Risimina Glacier

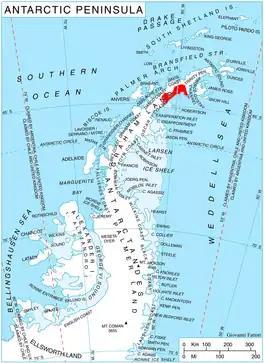
Location of Nordenskjöld Coast.

Risimina Glacier is the 10 km long and 4.5 km wide glacier in Lovech Heights on Nordenskjöld Coast in Graham Land, Antarctica situated south of Zlokuchene Glacier and north of the lower course of Rogosh Glacier. It is draining the southeast slopes of Mount Moriya, and flowing east-southeastwards to enter Weddell Sea west of Pedersen Nunatak.